Menacer

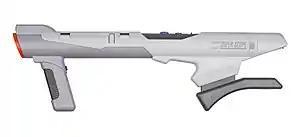
Bazooka-shaped, gray light gun with built-in shoulder support and orange accents, gray scope attached and forward grip

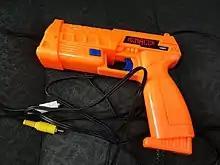
Chunky, bright orange light gun with black RCA cables attached

The Menacer was produced in response to the Nintendo Super Scope released several months earlier, though Sega intended to support the peripheral as more than a clone. These two peripherals brought arcade light gun game ports to home consoles. The Menacer is the successor to the Master System's Light Phaser.